Protestant church of Buitenpost

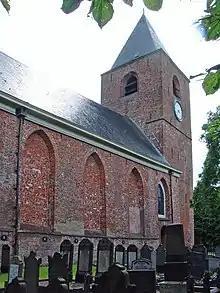
Church of Buitenpost

The Protestant church of Buitenpost is a medieval religious building in Buitenpost, Friesland, in the Netherlands.